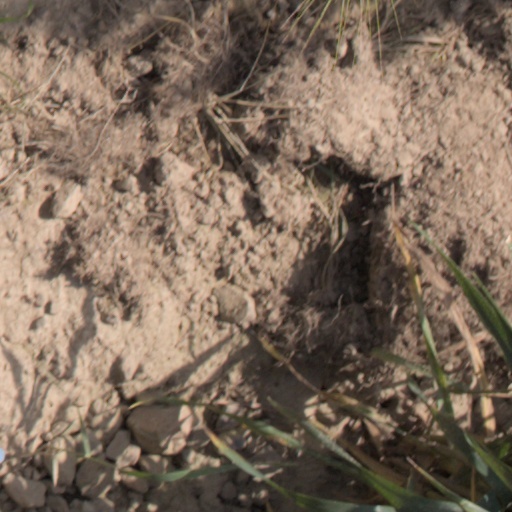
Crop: wheat